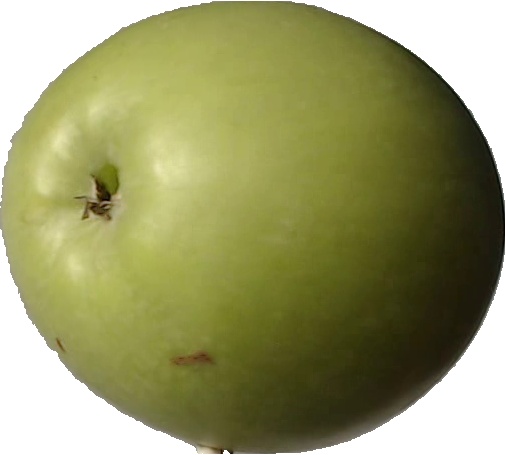
Label: apple_granny_smith_1